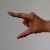
The image shows a hand gesture representing the letter 'Z' in Indian Sign Language.